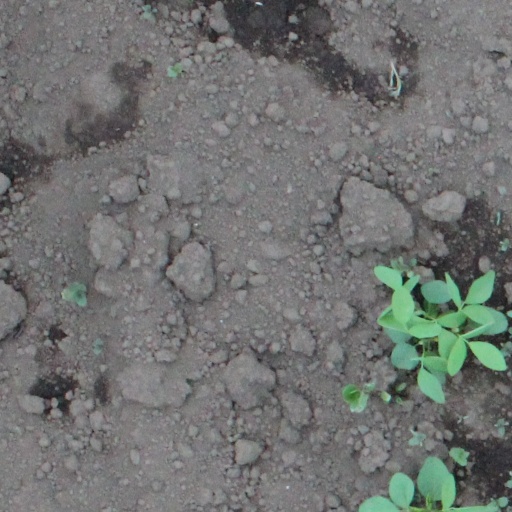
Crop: soybean